Iris orientalis

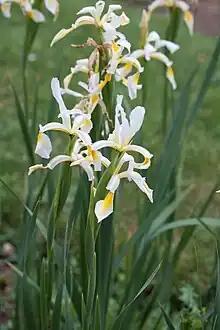
Irises growing in Jardin des Plantes in Paris

It has several common names including; "yellow band iris" (in America), "oriental iris", "Turkish Iris" in the UK, "eastern iris", and "Russian beauty iris".